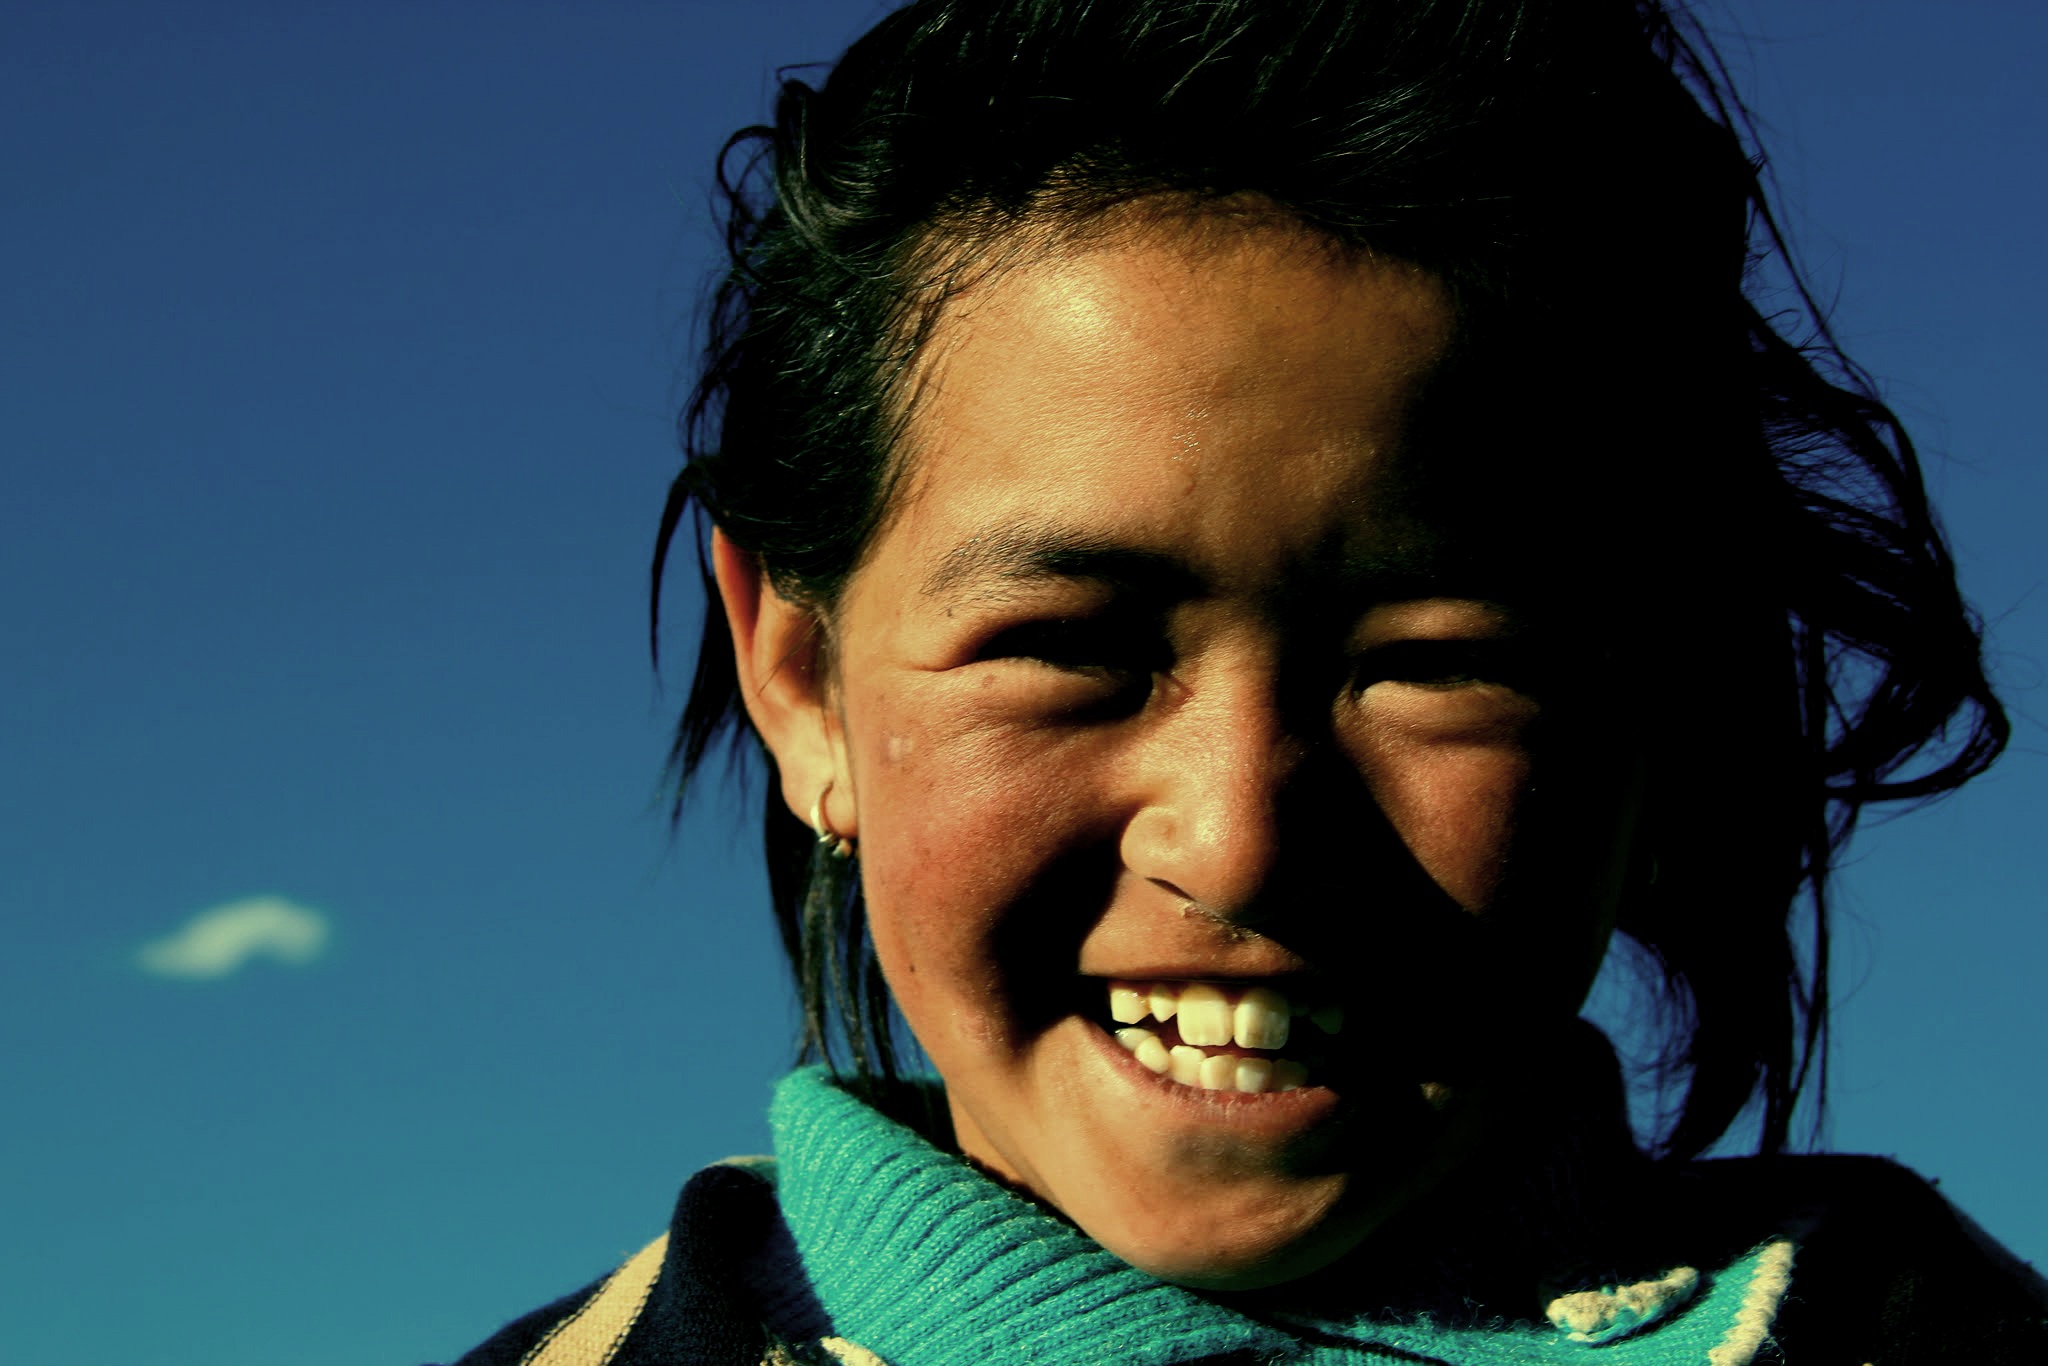
man, person, woman, hair, male, portrait, blue, facial expression, hairstyle, smile, tibet, face, eye, head, singing, beauty, organ, india, laughter, emotion, ladakh, photo shoot